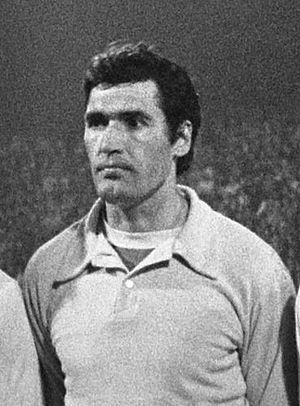
Yevhen Vasylovych Rudakov, né le 2 janvier 1942 à Moscou et mort le 21 décembre 2011, est un gardien de but et entraîneur de football soviétique et ukrainien.